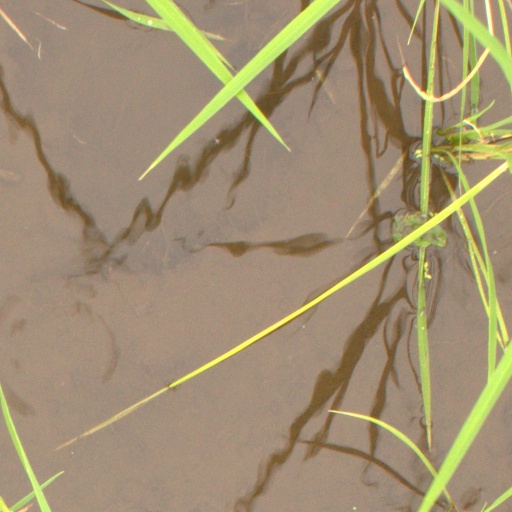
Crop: rice